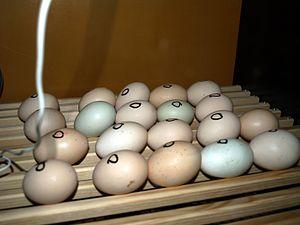
Les oeufs dans l'incubateur.